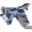
Label: airplane